Kaitlyn (wrestler)

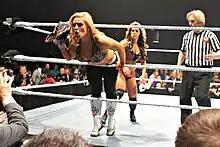
Kaitlyn wrestling Natalya during a WWE house show in November 2012

On the November 6 episode of "Raw", Kaitlyn teamed with Layla in a tag team match against Eve and Aksana in a winning effort. The following week on "Raw", Kaitlyn defeated Layla to become the number one contender to Eve's Divas Championship. At Survivor Series, Kaitlyn fought off another attack by the evil Aksana and went on to face Eve for the Divas Championship, but was unsuccessful. Kaitlyn got revenge on Aksana the following week on both "Raw" and "SmackDown", defeating her in singles matches.